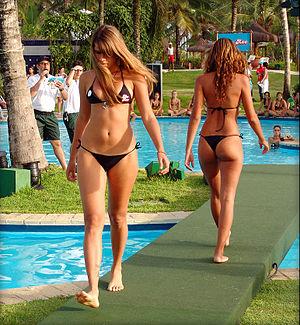
Le slip brésilien est un type de sous-vêtement destiné à cacher le pubis. Il est souvent confondu, à tort, avec le string ou le tanga.